Naval Aircraft Factory PN

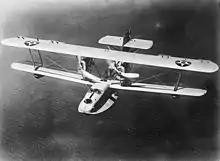
Naval Aircraft Factory PN-9, illustrating the characteristic hull chines

The PN-7 was a 1925 development with an improved thicker section, shorter-span wings with a more modern airfoil section, and were powered by two experimental Wright T-2 V-12 engines. Two were built.